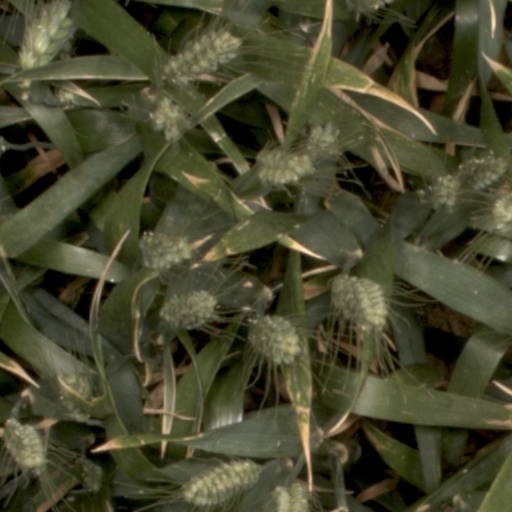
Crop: wheat